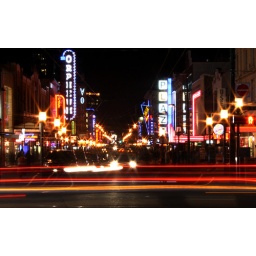
Horizontal shot looking down Granville Street. The red and yellow lines are cars passing by my open shutter.